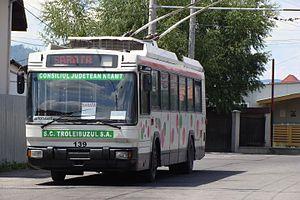
Le trolleybus 139 sur la ligne T1 au terminus Sarata
Le réseau de trolleybus de Piatra Neamț a été mis en service en 1995 à Piatra Neamț en Roumanie.